James Fintan Lalor

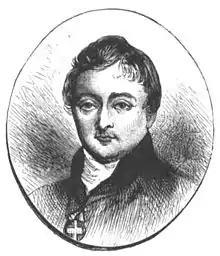
Theobald Mathew

In 1838 Father Mathew, the temperance priest, began his campaign. In just a year or two of starting this campaign, millions were to give up alcohol. One such society was formed in Raheen and Fintan Lalor became a member. In November 1840 he then proposed that the Society should become an association and that it should have additional aims also. This was agreed and the name was changed to The Shamrock Friendly Society. In this Society, they planned to organise free legal aid to help the poor, as well as organise reading and promote healthy games.